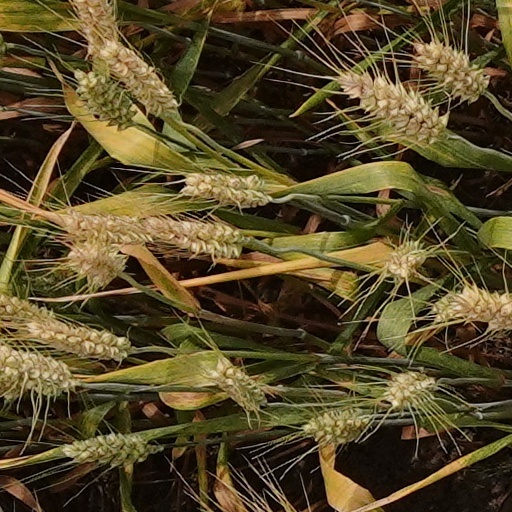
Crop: wheat